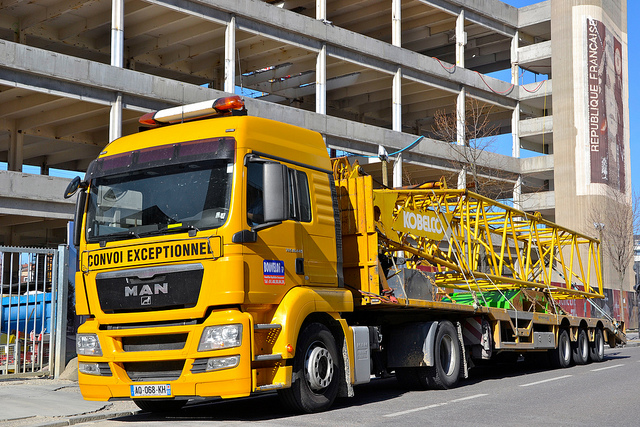
A large yellow truck in front of a building under construction.

there is a yellow truck parked next to a parking lot

a large yellow truck is parked in the street

A large work truck moves past a half finished building.

A large truck with crane scaffolding on the back.